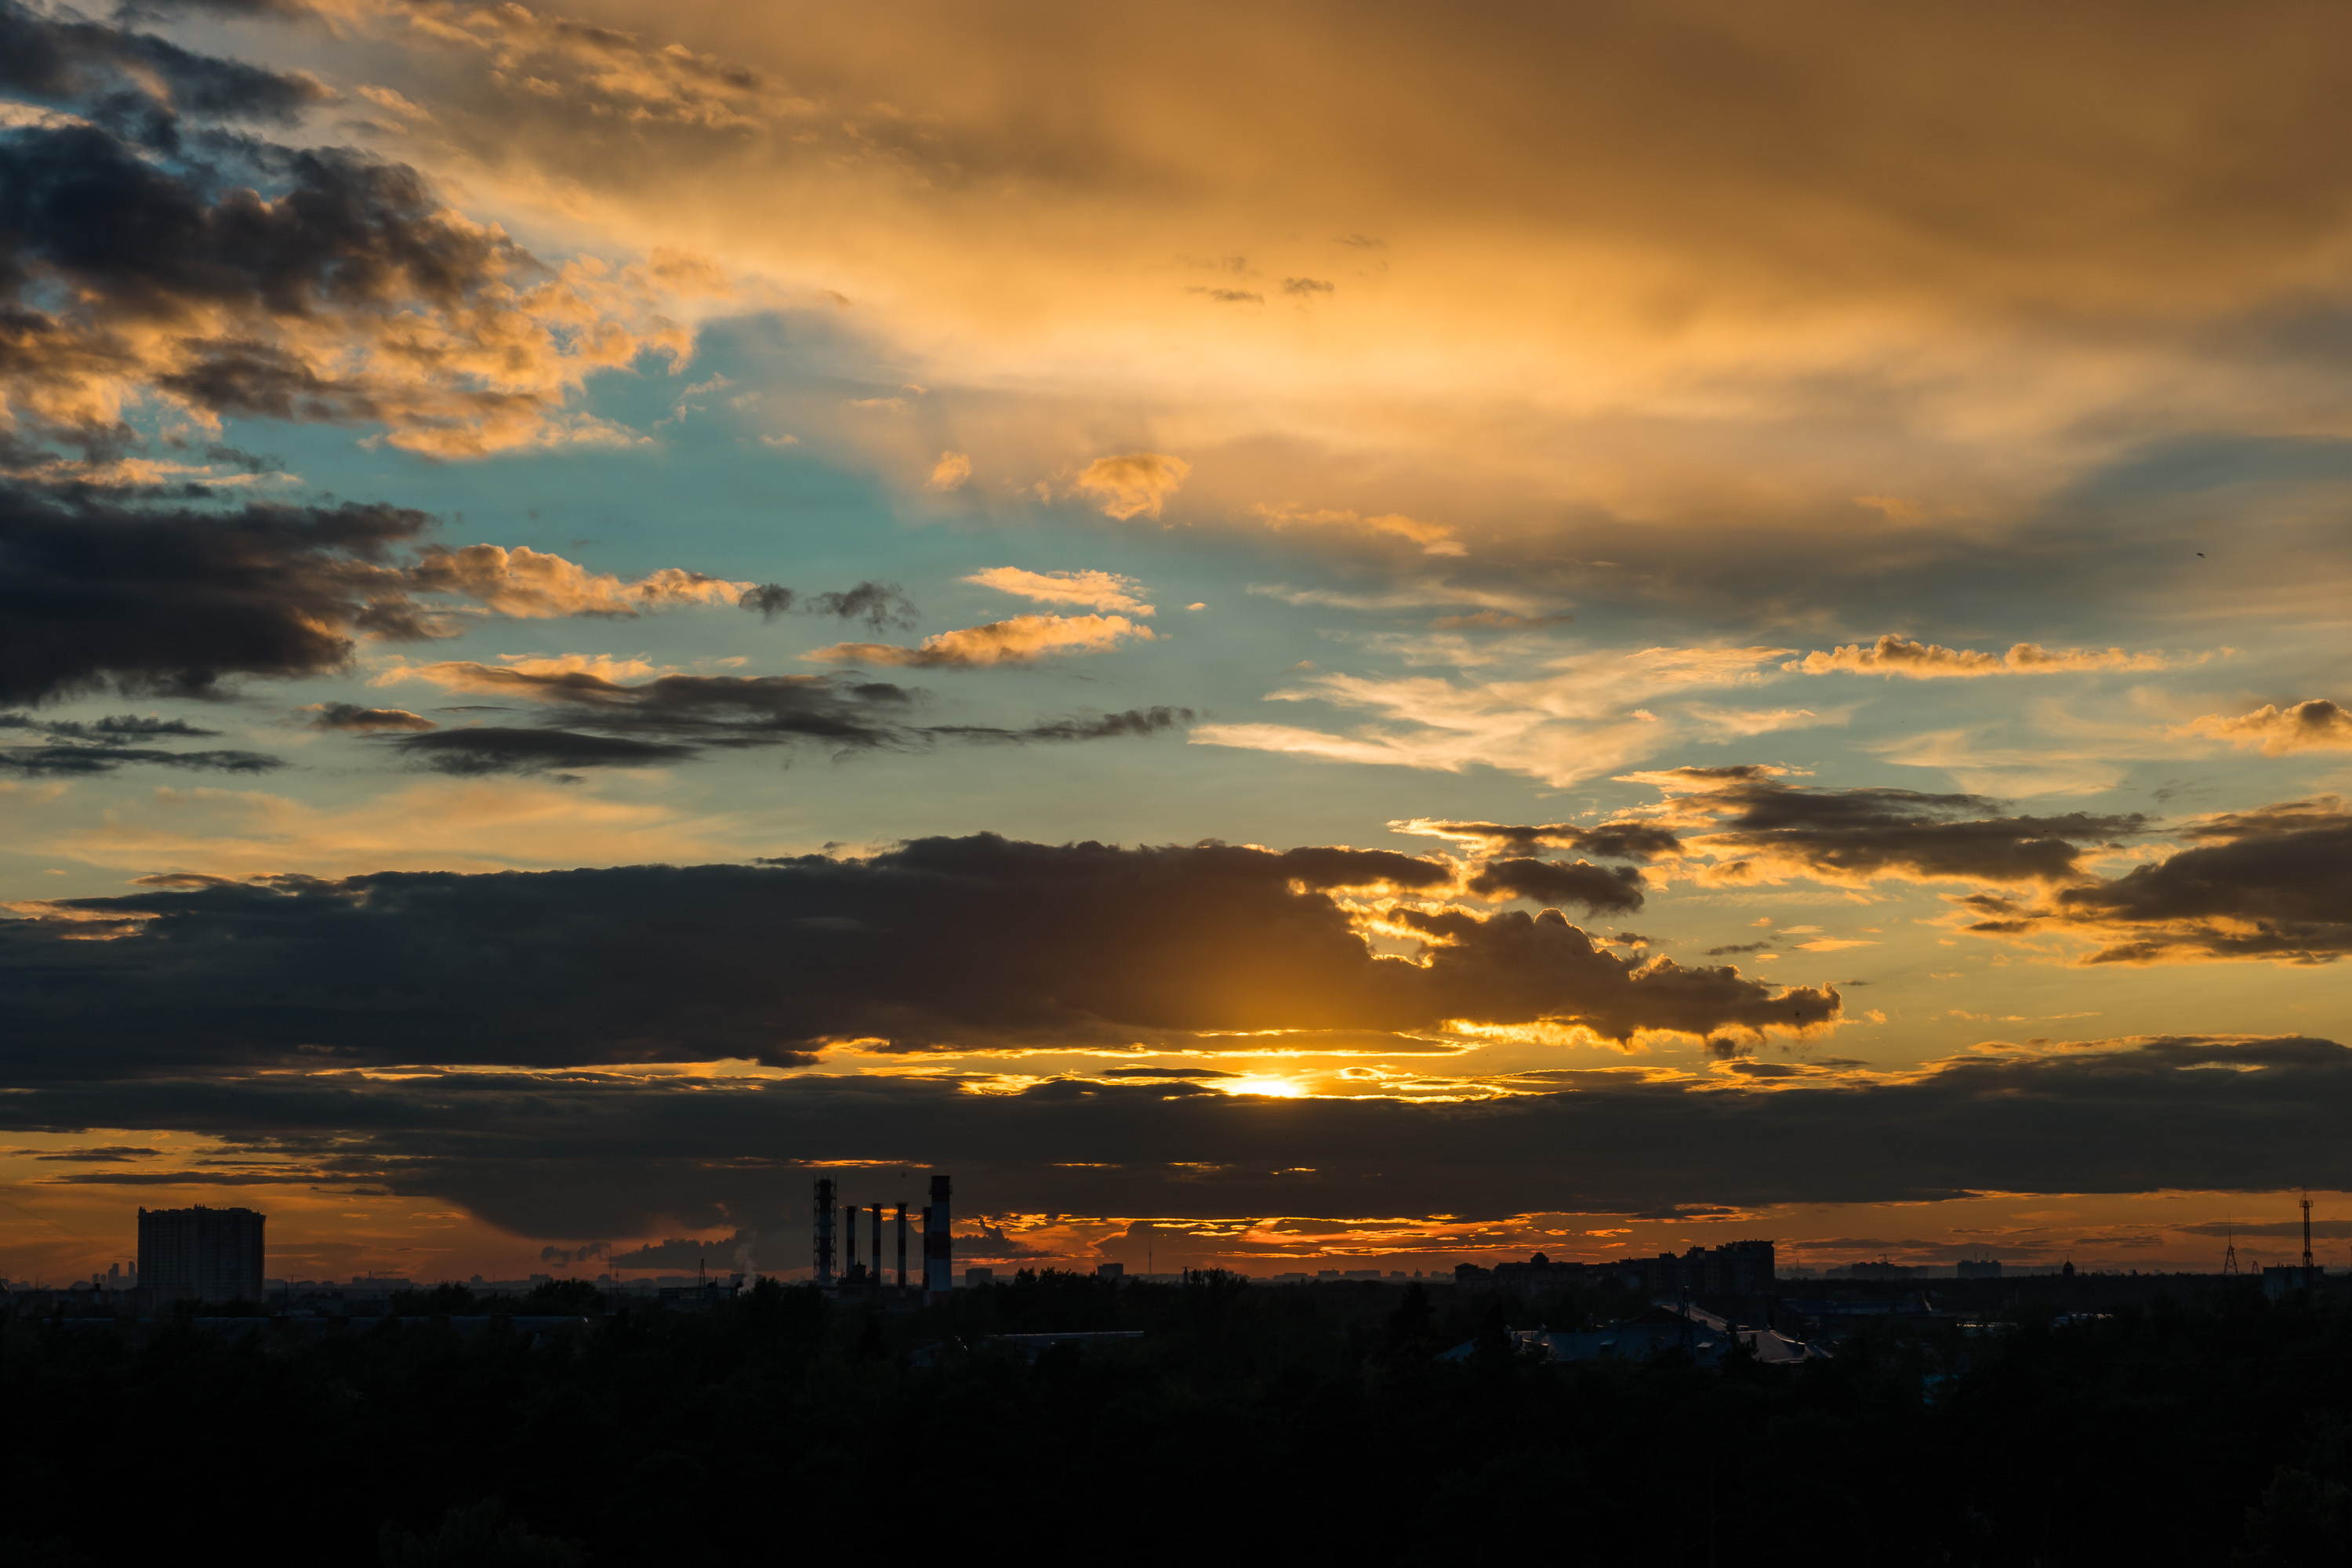
sunset, sky, clouds, landscape, evening, twilight, beauty, city, mood, nature, sun, orange, atmosphere, color, scenic, horizon, cloud, dusk, afterglow, sunrise, amber, sunlight, red sky at morning, morning, cumulus, peach, backlighting, dawn, silhouette, meteorological phenomenon, heat, tower block, skyline